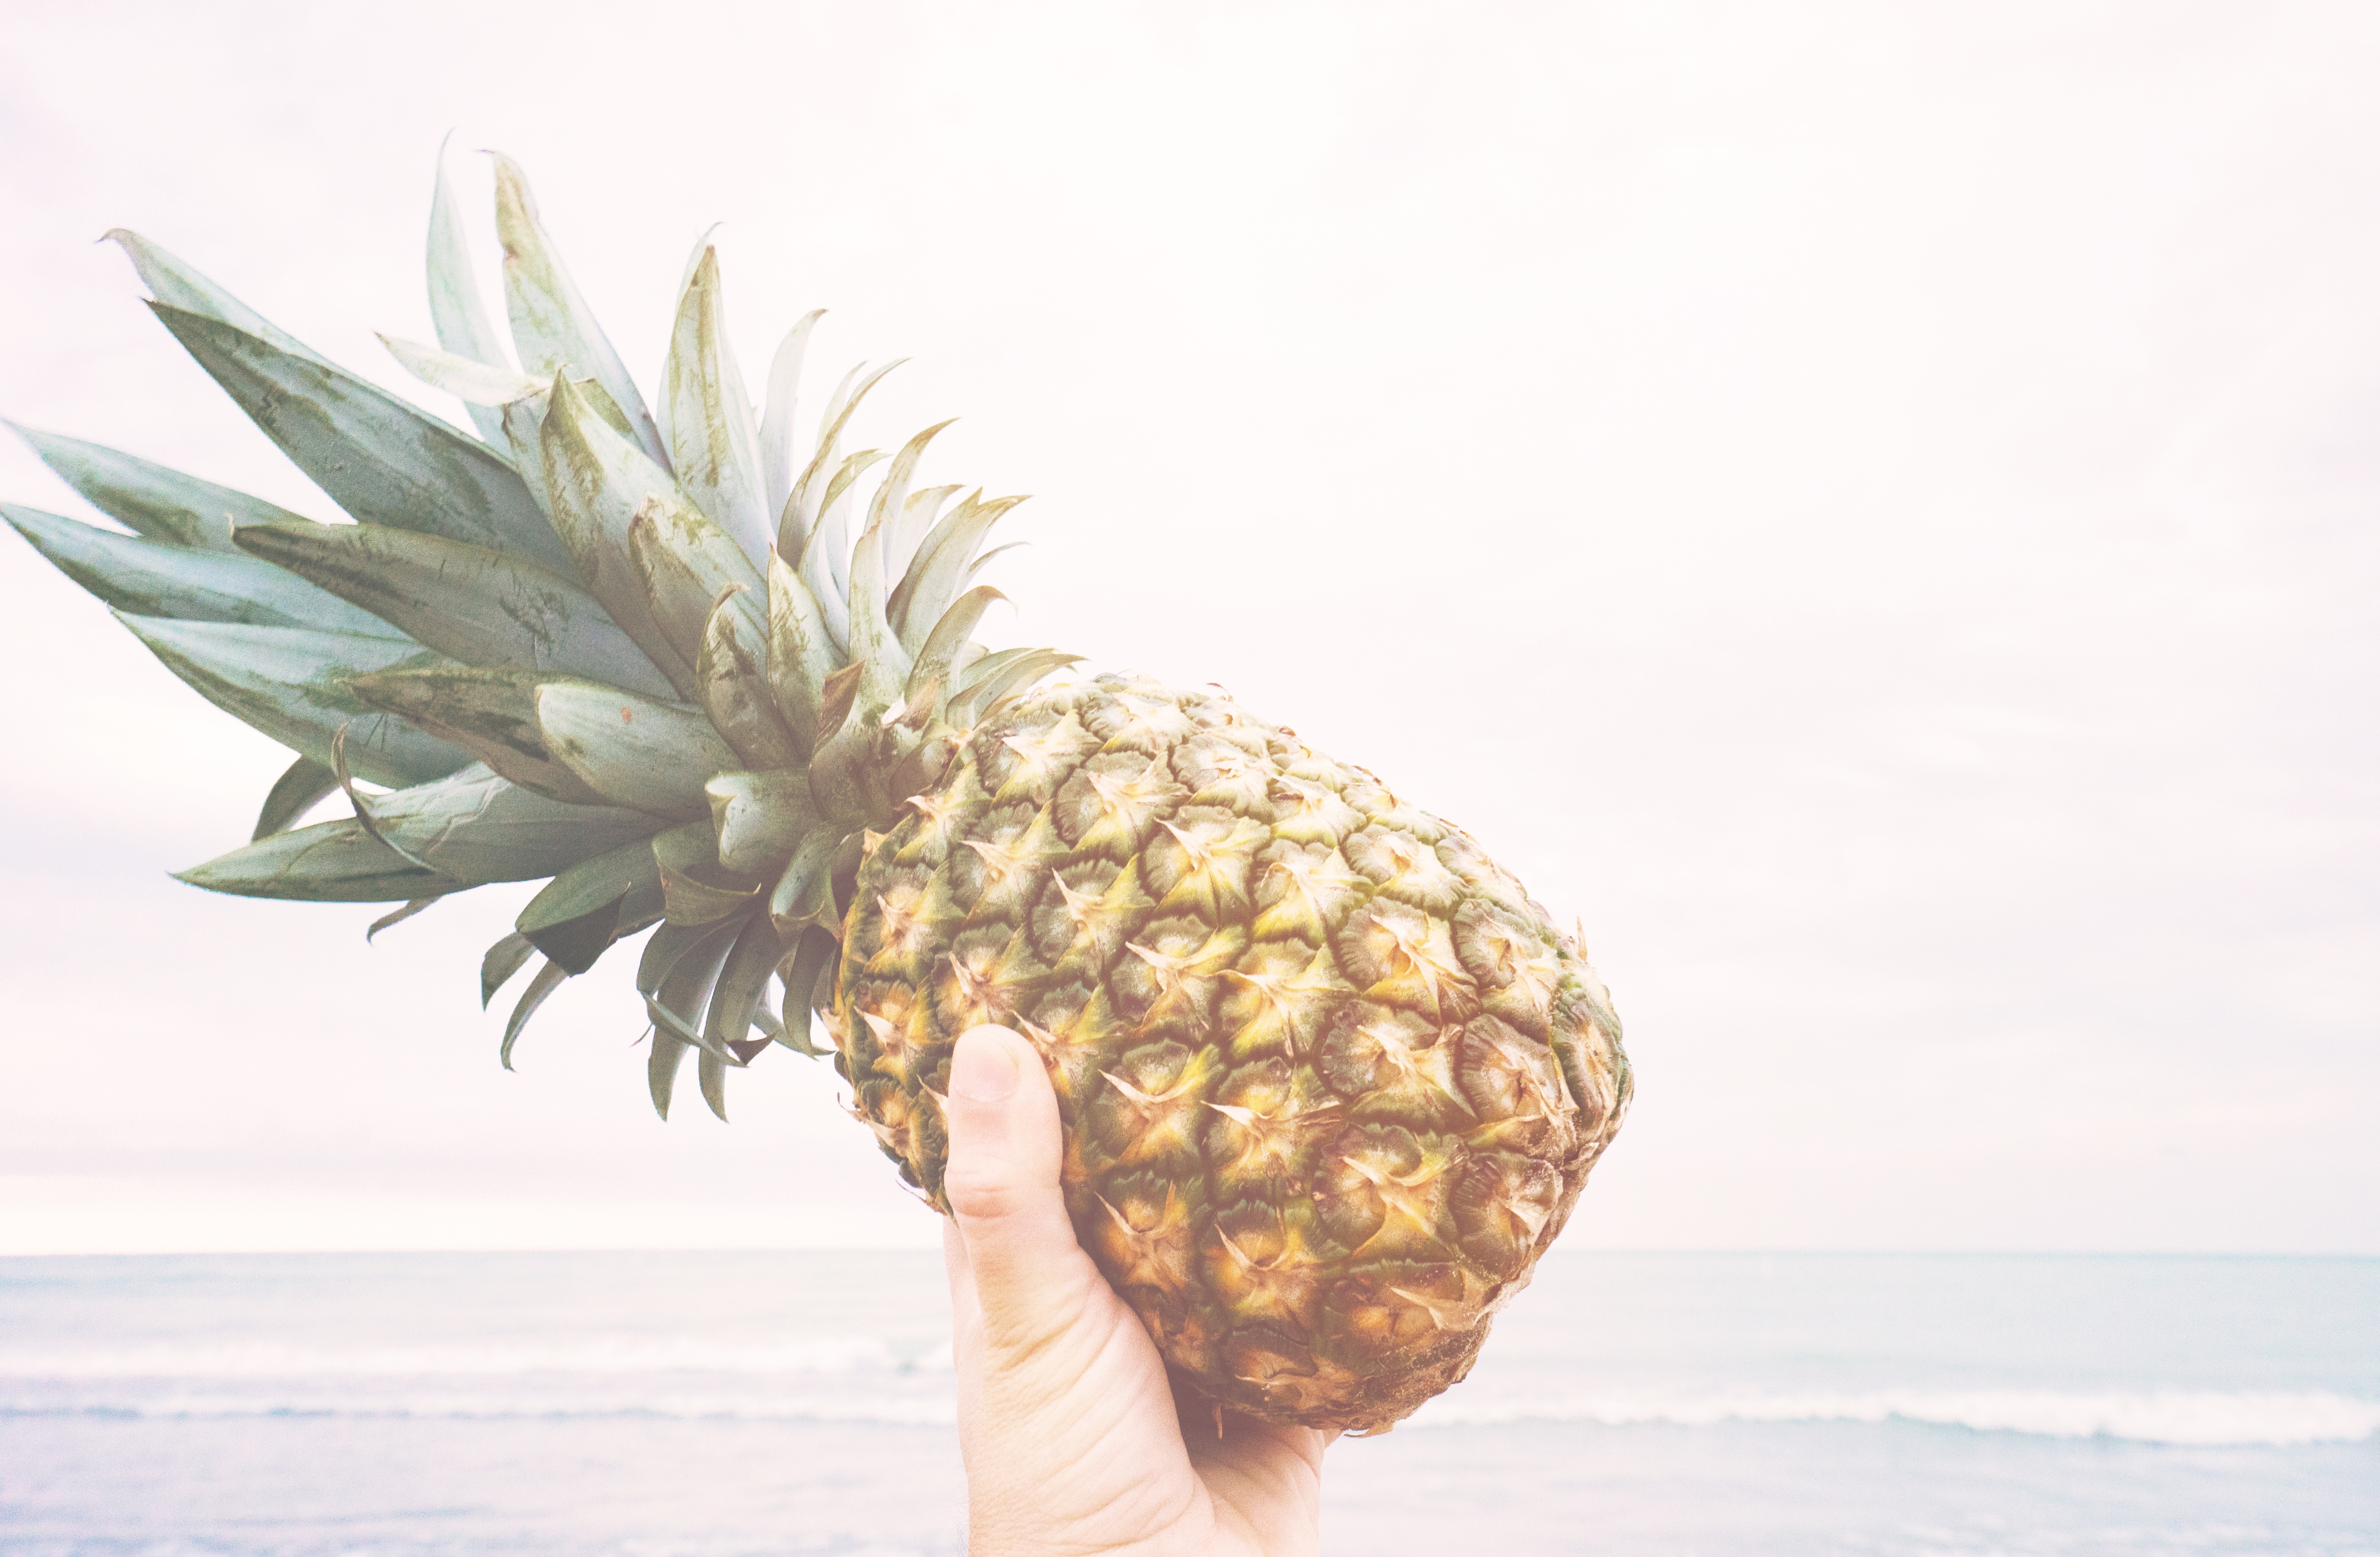
plant, fruit, food, produce, tropical, fresh, healthy, holding, pineapple, coconut, flowering plant, grass family, land plant, arecales